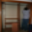
Label: wardrobe